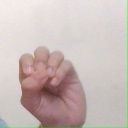
अक्षर: उ